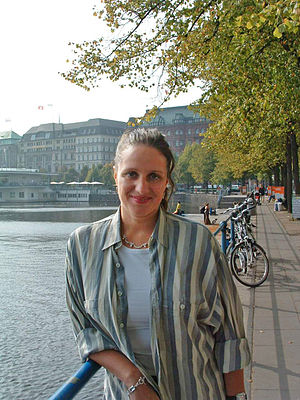
Ulrike Meinhof / Efterkommere
Bettina Röhl i hjembyen Hamburg.
Ulrike Marie Meinhof var tysk journalist og venstreekstremistisk terrorist. Meinhof regnes som én af grundlæggerne af Rote Armee Fraktion, også kendt som Baader-Meinhof-gruppen, der i årene omkring 1970 begik drab, røverier og kidnapninger. Gruppens to lederskikkelser var Andreas Baader og Gudrun Ensslin; men Meinhof skrev deres tekster, og var dermed deres stemme ud mod verden og regnet som "Europas farligste kvinde".